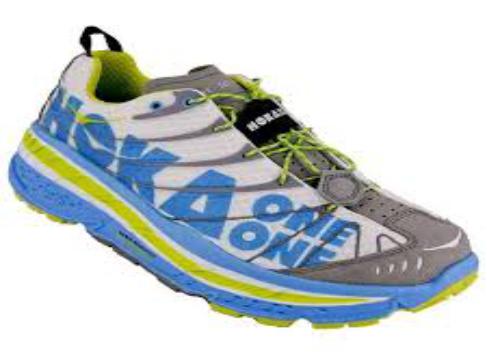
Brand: Hoka One One
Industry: Clothes